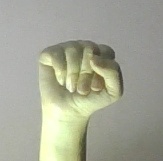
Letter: saad